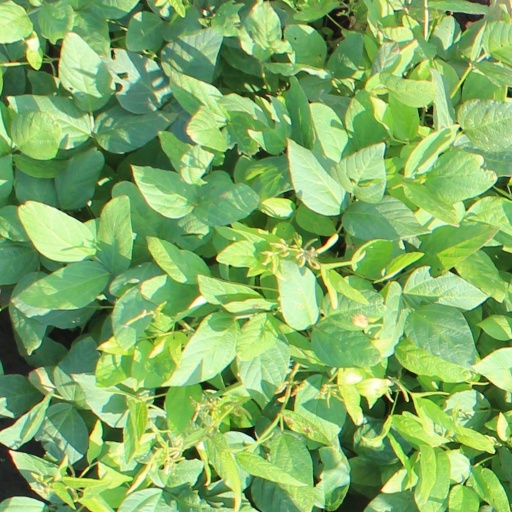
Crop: soybean